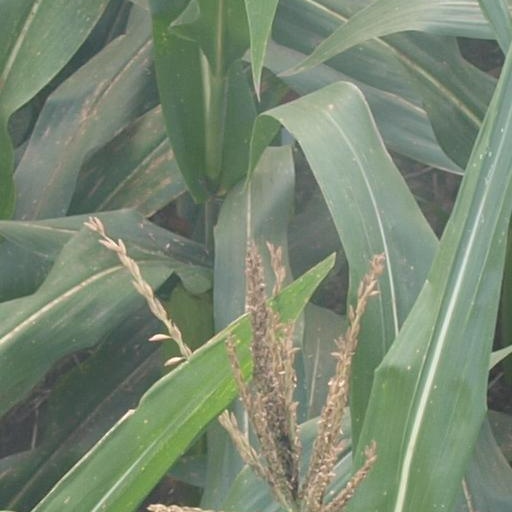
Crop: maize; corn